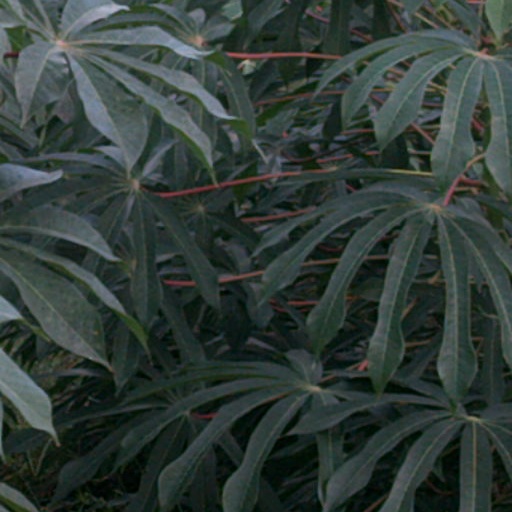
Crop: cassava